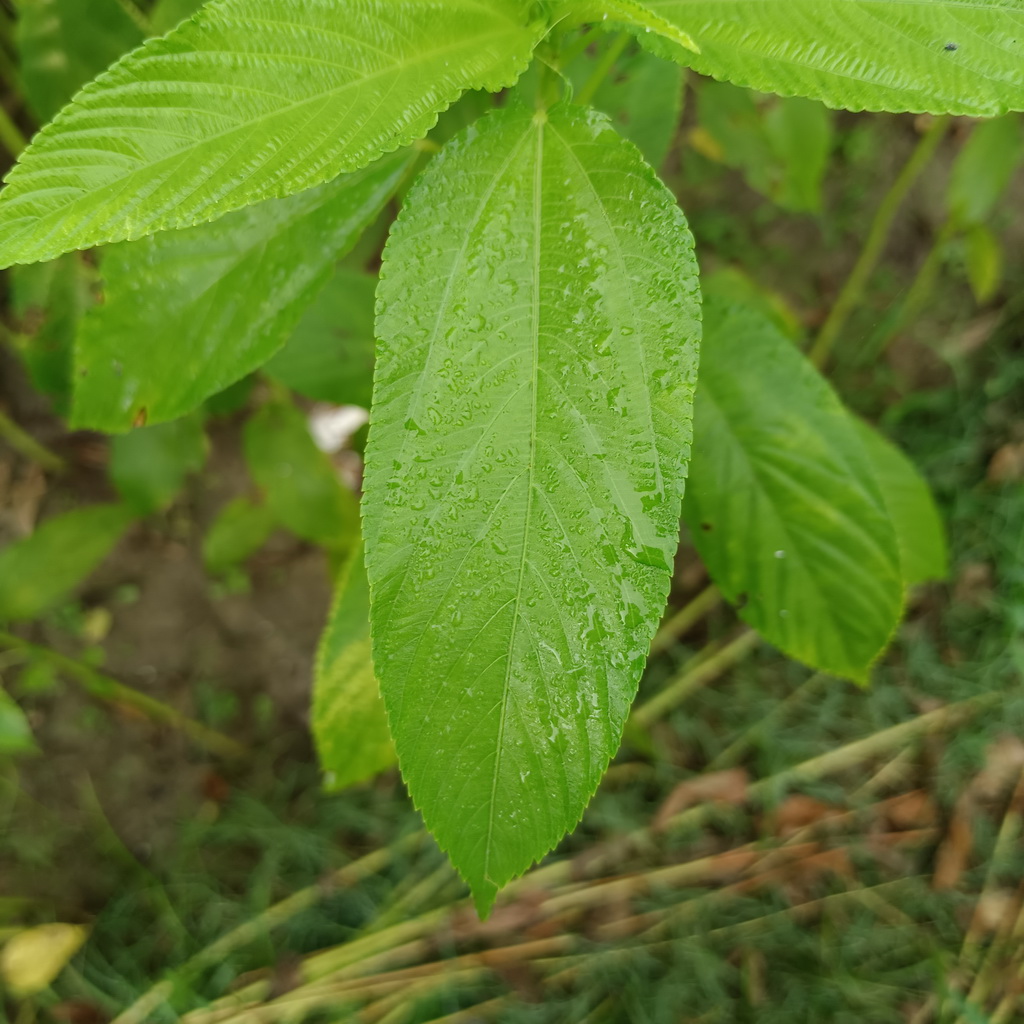
Label: Fresh